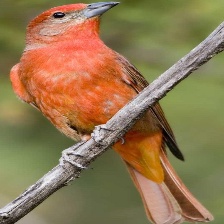
Species: HEPATIC TANAGER
Scientific name: PIRANGA FLAVA